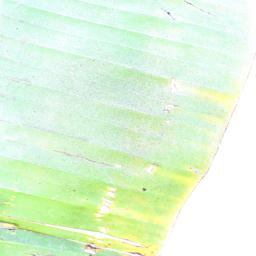
Label: POTASSIUM DEFICIENCY